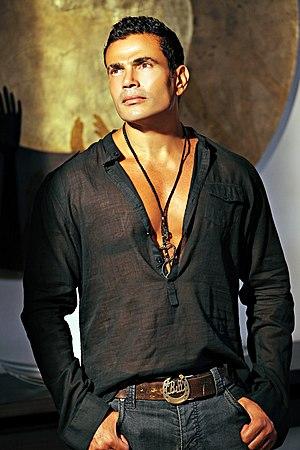
Amr Diab né Amr Abdel Basset Abdel Aziz Diab est un chanteur, acteur et compositeur égyptien, né le 11 octobre 1961 à Port-Saïd. Il est l'un des chanteurs les plus populaires en Égypte et dans le Monde arabe. Avec plus de trente albums à son actif et trente cinq ans de carrière, Amr Diab reste une icône de la chanson arabe moderne.